Shattered (Casey book)

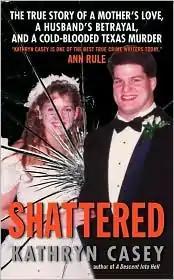

Shattered: The True Story of a Mother's Love, a Husband's Betrayal, and a Cold-Blooded Texas Murder, by author and novelist Kathryn Casey, is a true-crime account of the killing of a pregnant woman whose body was discovered in 1999 in an upstairs closet in her home in Katy, Texas, near Houston. The book was published by HarperCollins in June 2010. Ms. Casey details numerous reasons that prove no one except David Temple had either motive or opportunity.